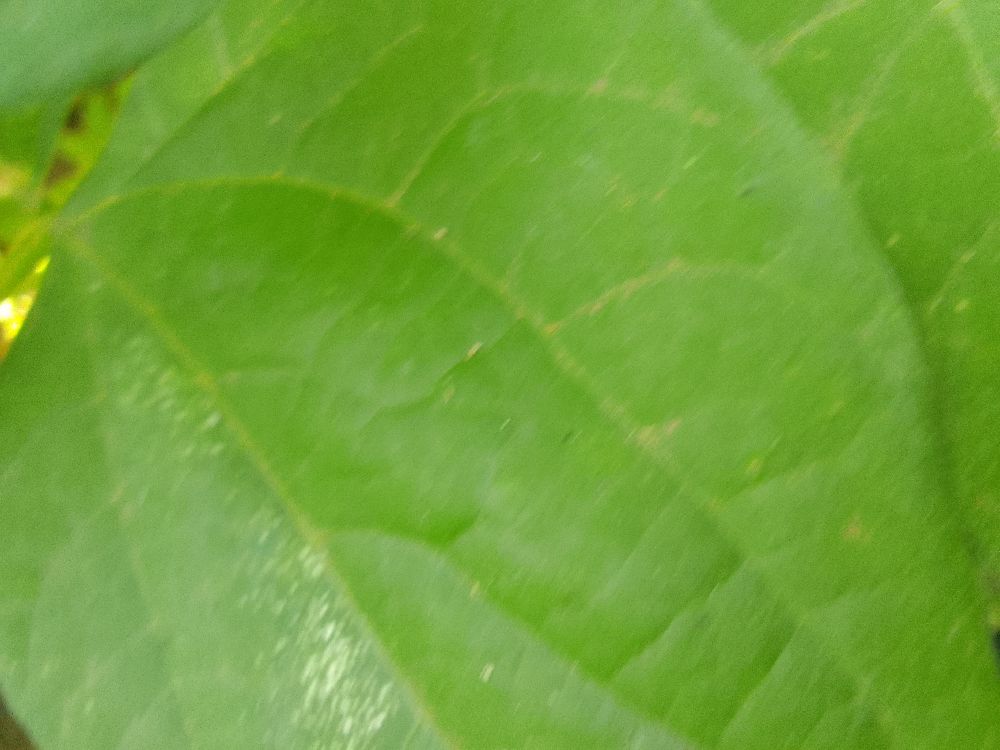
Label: healthy